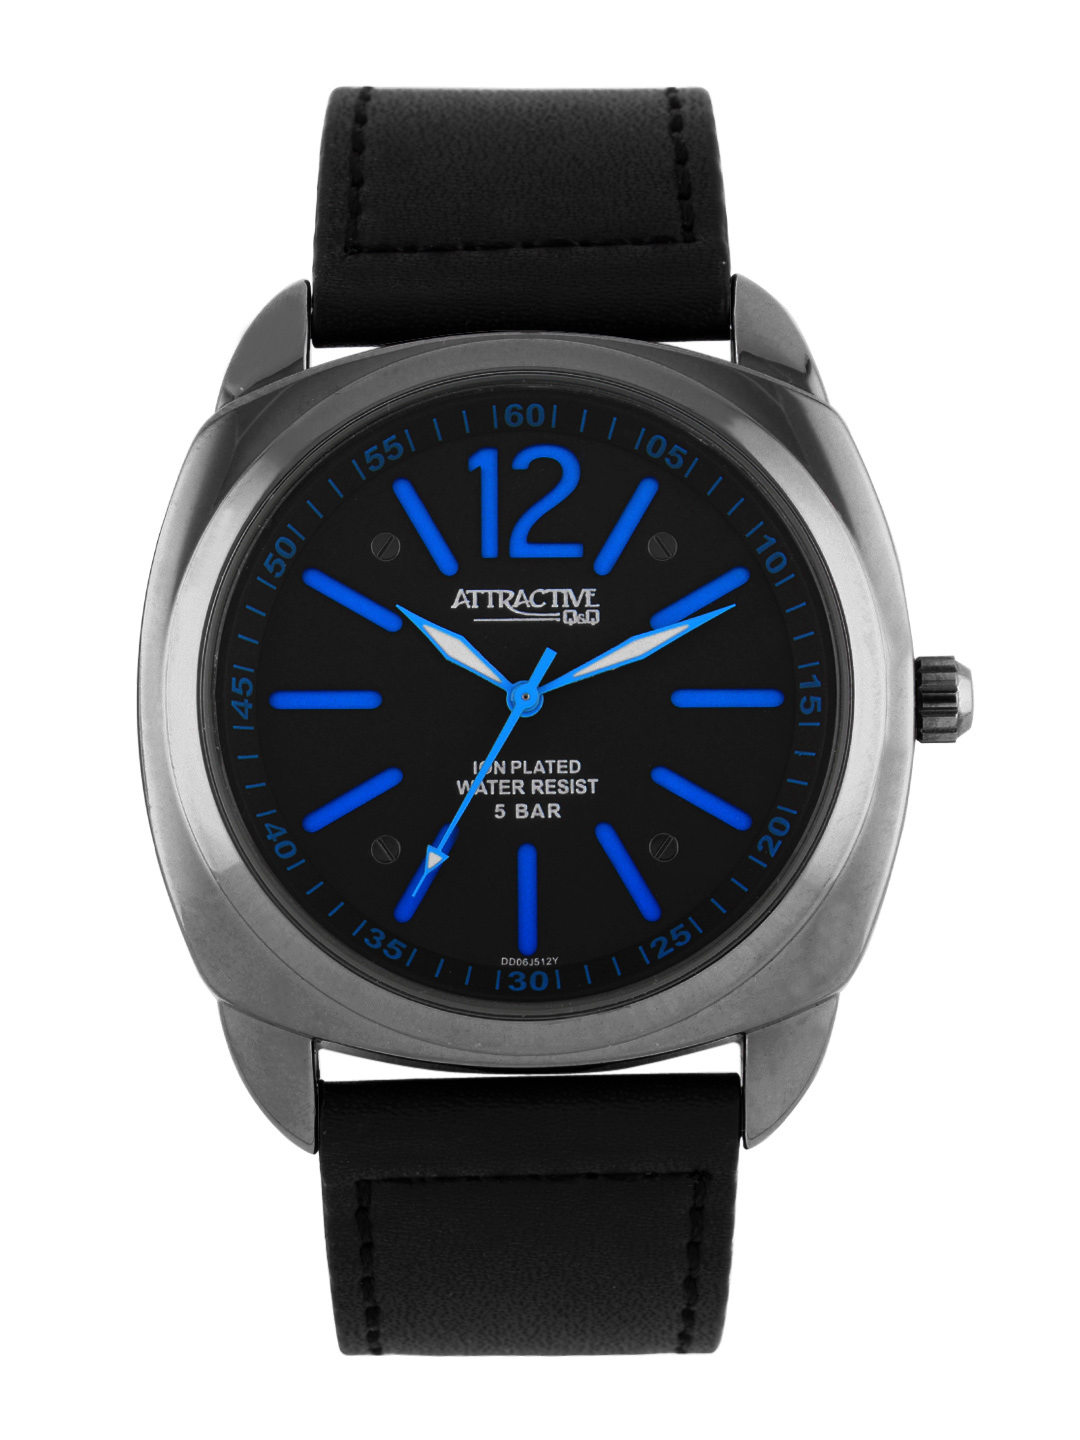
Q&Q Attractive Men Black Analog Watch
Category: Accessories / Watches / Watches
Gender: Men
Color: Black
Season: Winter 2016
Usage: Casual